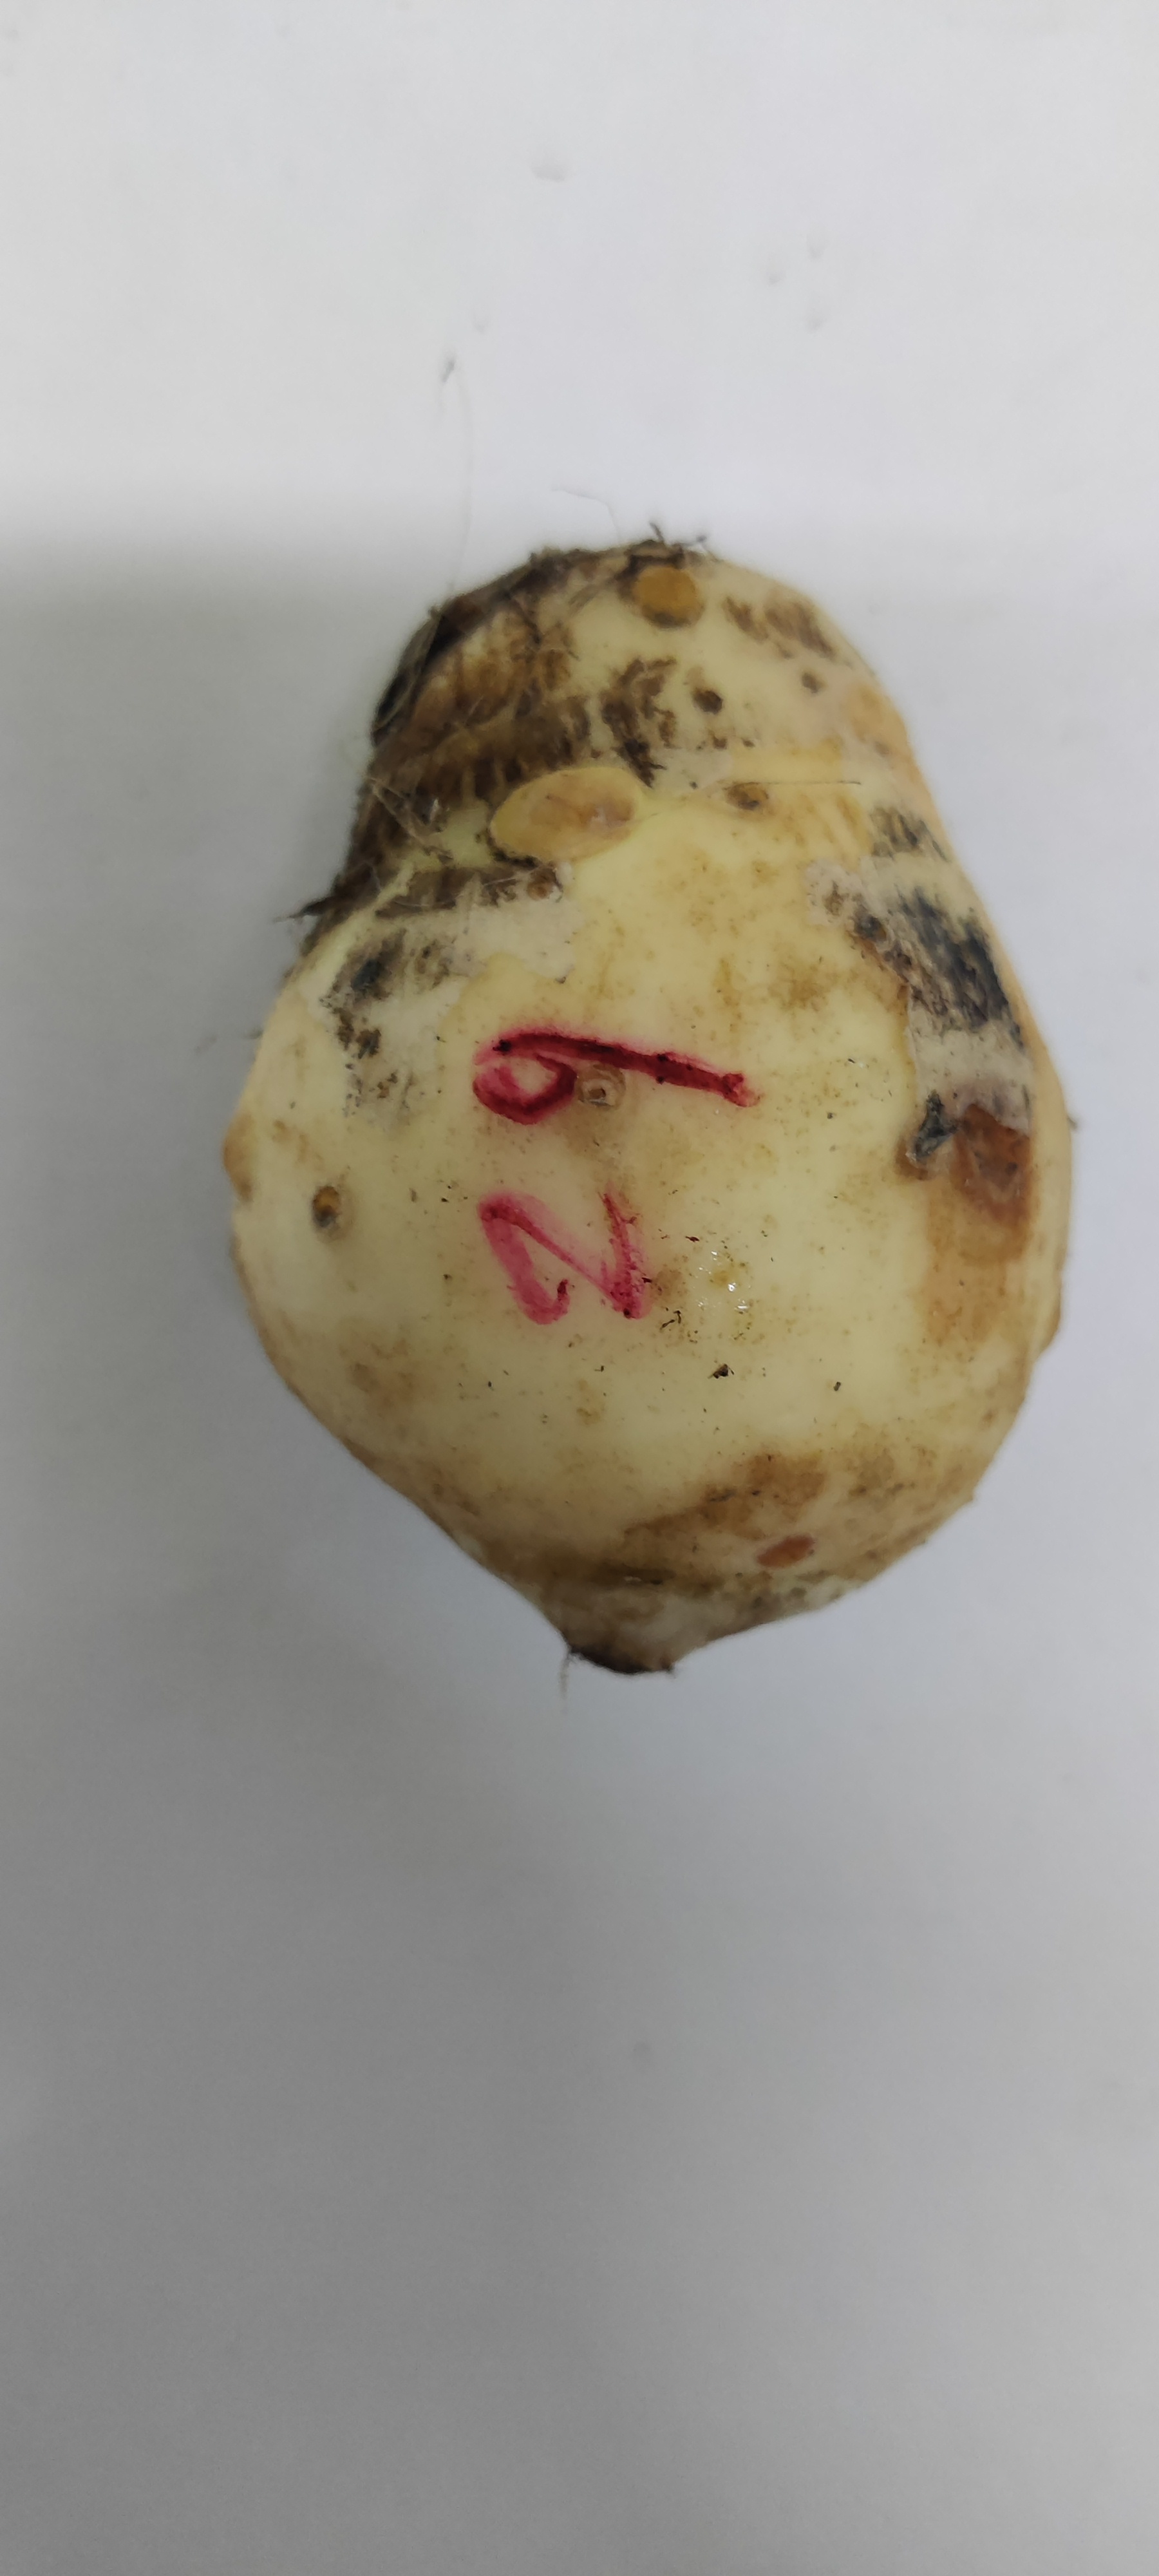
Crop: Taro root
Condition: Fresh